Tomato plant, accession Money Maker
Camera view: bottom (45 deg); turntable rotation: 150 degrees
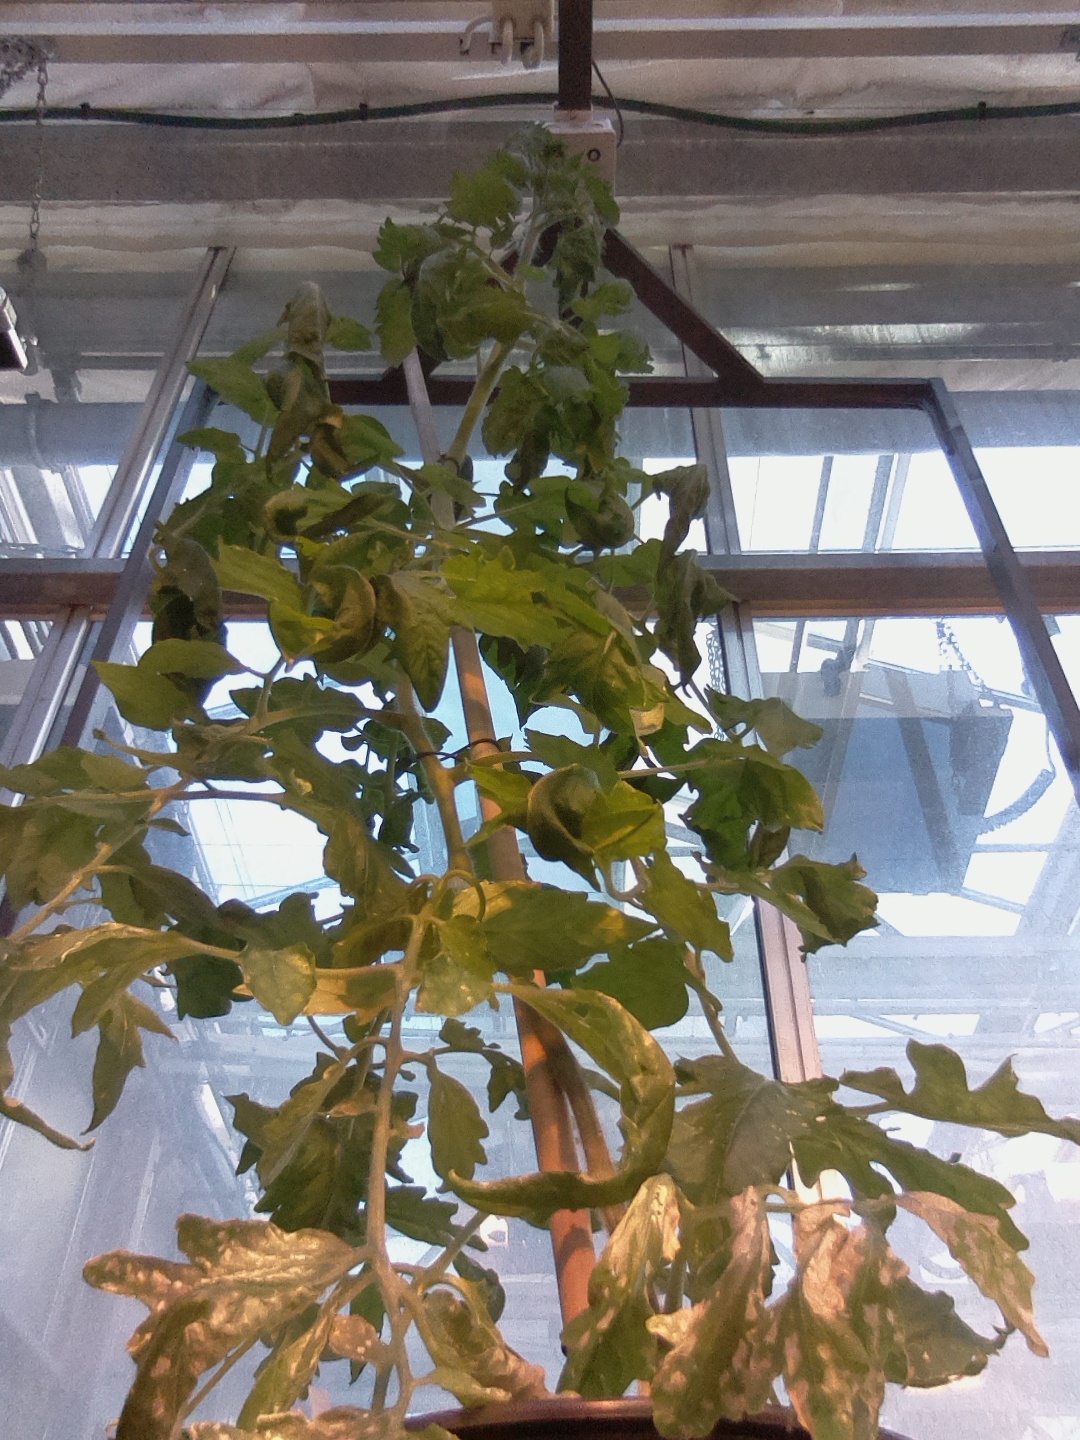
BBCH growth stage 67: Full flowering, 70%-80% of flowers open, more petals falling